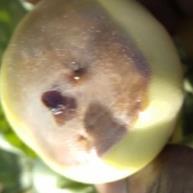
Crop: Tomato
Condition: blossom-end-rot-d